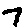
Label: 7